Chhichhore

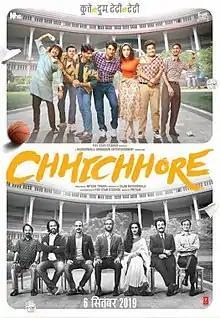
Theatrical release poster

Chhichhore is a 2019 Indian Hindi-language coming-of-age comedy-drama by Nitesh Tiwari in association with Piyush Gupta and Nikhil Mehrotra, and produced by Sajid Nadiadwala under Nadiadwala Grandson Entertainment, with Fox Star Studios acquiring the distribution rights. Based on Tiwari's experiences as a student of the Indian Institute of Technology, Bombay, the film stars late Sushant Singh Rajput, Shraddha Kapoor, Varun Sharma, Naveen Polishetty (in his Hindi Debut), Tahir Raj Bhasin, Tushar Pandey and Saharsh Kumar Shukla in the lead roles, with Shishir Sharma and Mohammad Samad in supporting roles.